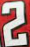
Number: 2